Francization of Brussels

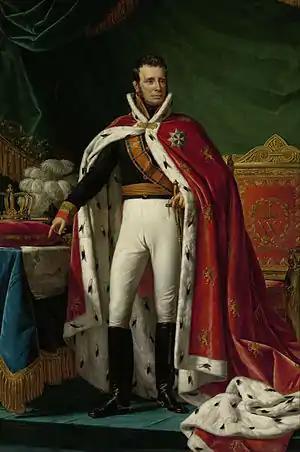
King William I of the Netherlands tried to make Dutch the sole language of the United Kingdom of the Netherlands.

Following the campaigns of 1794 in the French Revolutionary Wars, the Low Countries were annexed by the French First Republic, ending Habsburg rule in the region. The Flemish were heavily repressed by the French, who instituted heavy-handed policies that completely paralyzed the economy. Within this period of systematic exploitation, about 800,000 inhabitants fled the Southern Netherlands, and the population of Brussels decreased from 74,000 in 1792 to 66,000 in 1799. The French occupation led to further suppression of Dutch across the country, including its abolition as an administrative language. With the motto "one nation, one language", French became the only accepted language in public life, as well as in economic, political, and social affairs. The measures of the successive French governments, and in particular the 1798 massive conscription into the French army, were particularly unpopular within the Flemish segment of the population and caused the Peasants' War. The Peasant's War is often seen as the starting point of the modern Flemish movement. From this period until the 20th century, Dutch was seen in Belgium as a language of the poor and illiterate. In Flanders, as well as other areas in Europe, the aristocracy quickly adopted French. The French occupation laid the foundations for a Francization of the Flemish middle class aided by an exceptional French-language educational system.